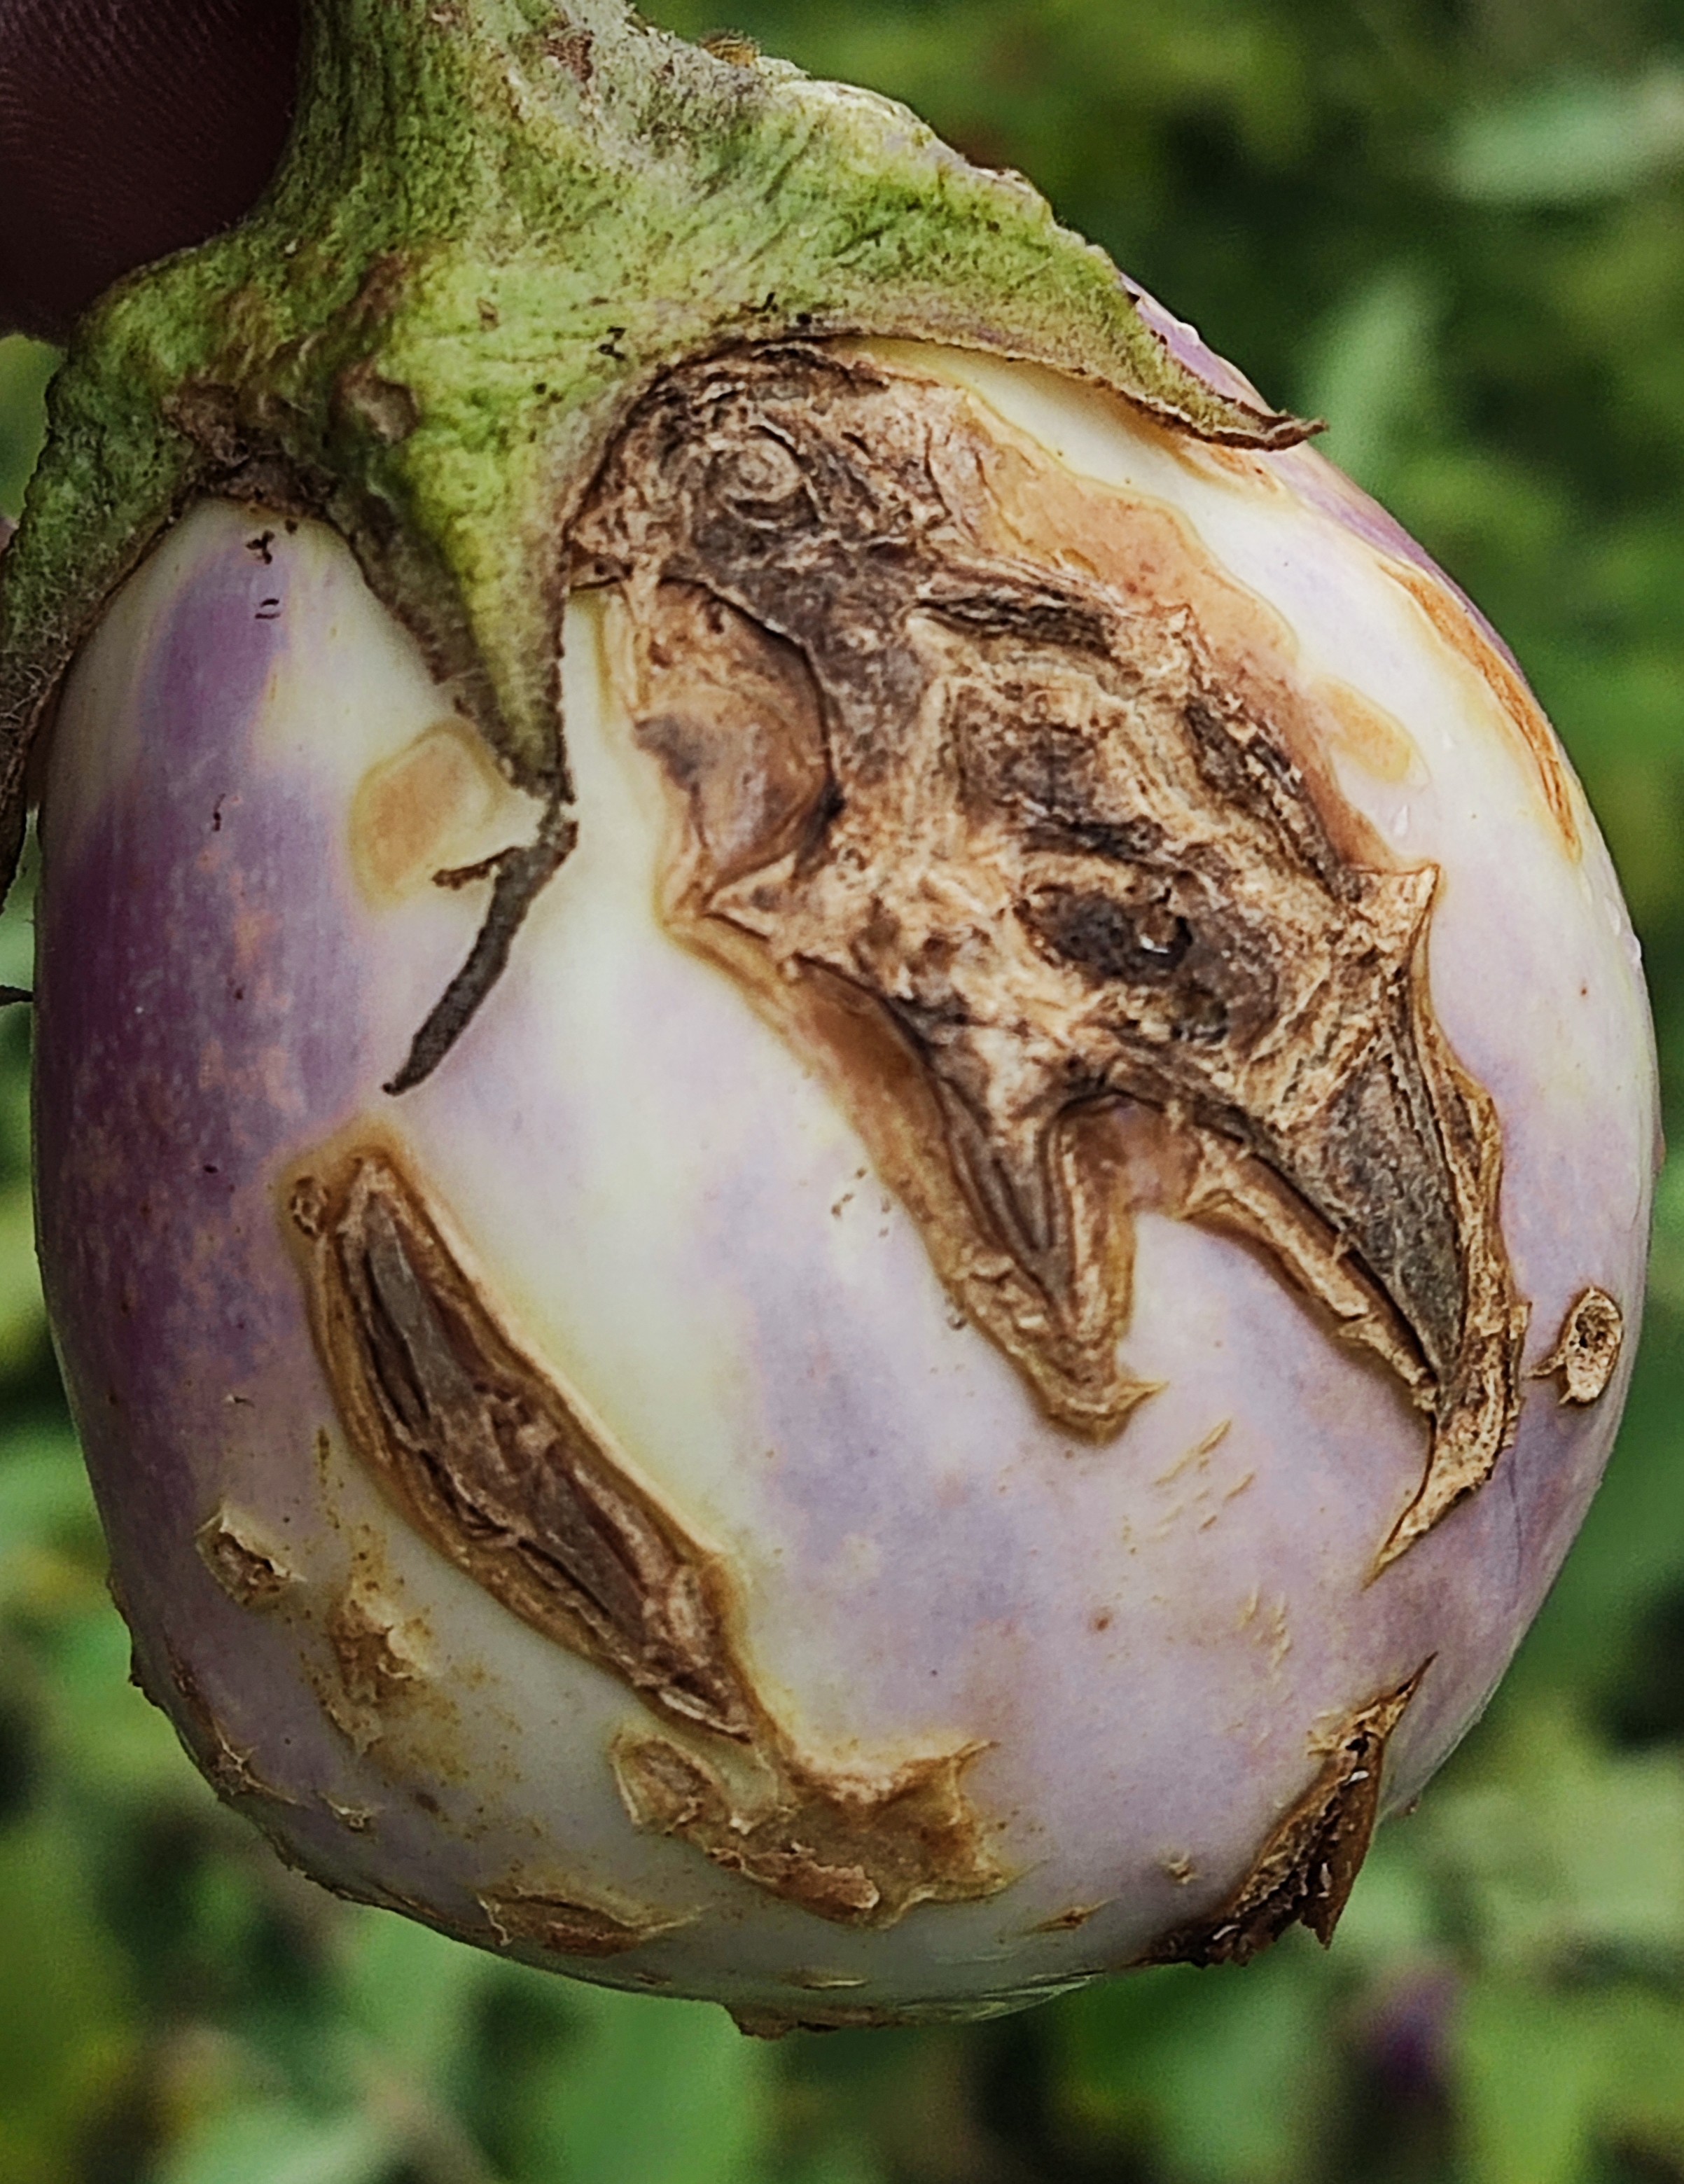
Label: Brinjal Fruit Creaking